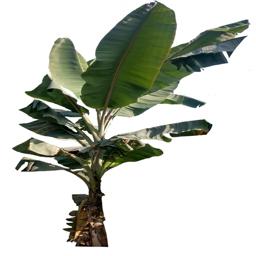
Label: MALBHOG LEAF